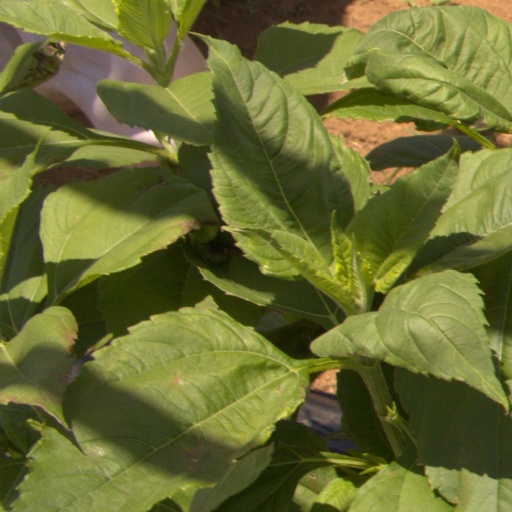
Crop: Jerusalem artichoke